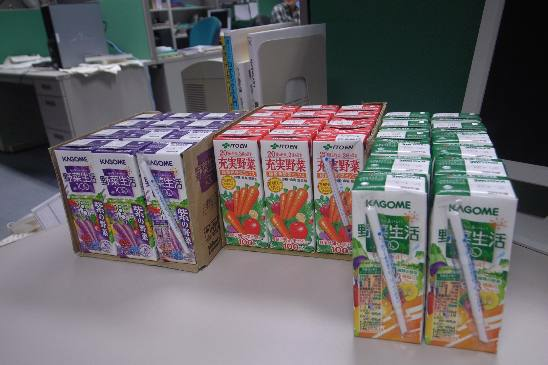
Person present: No